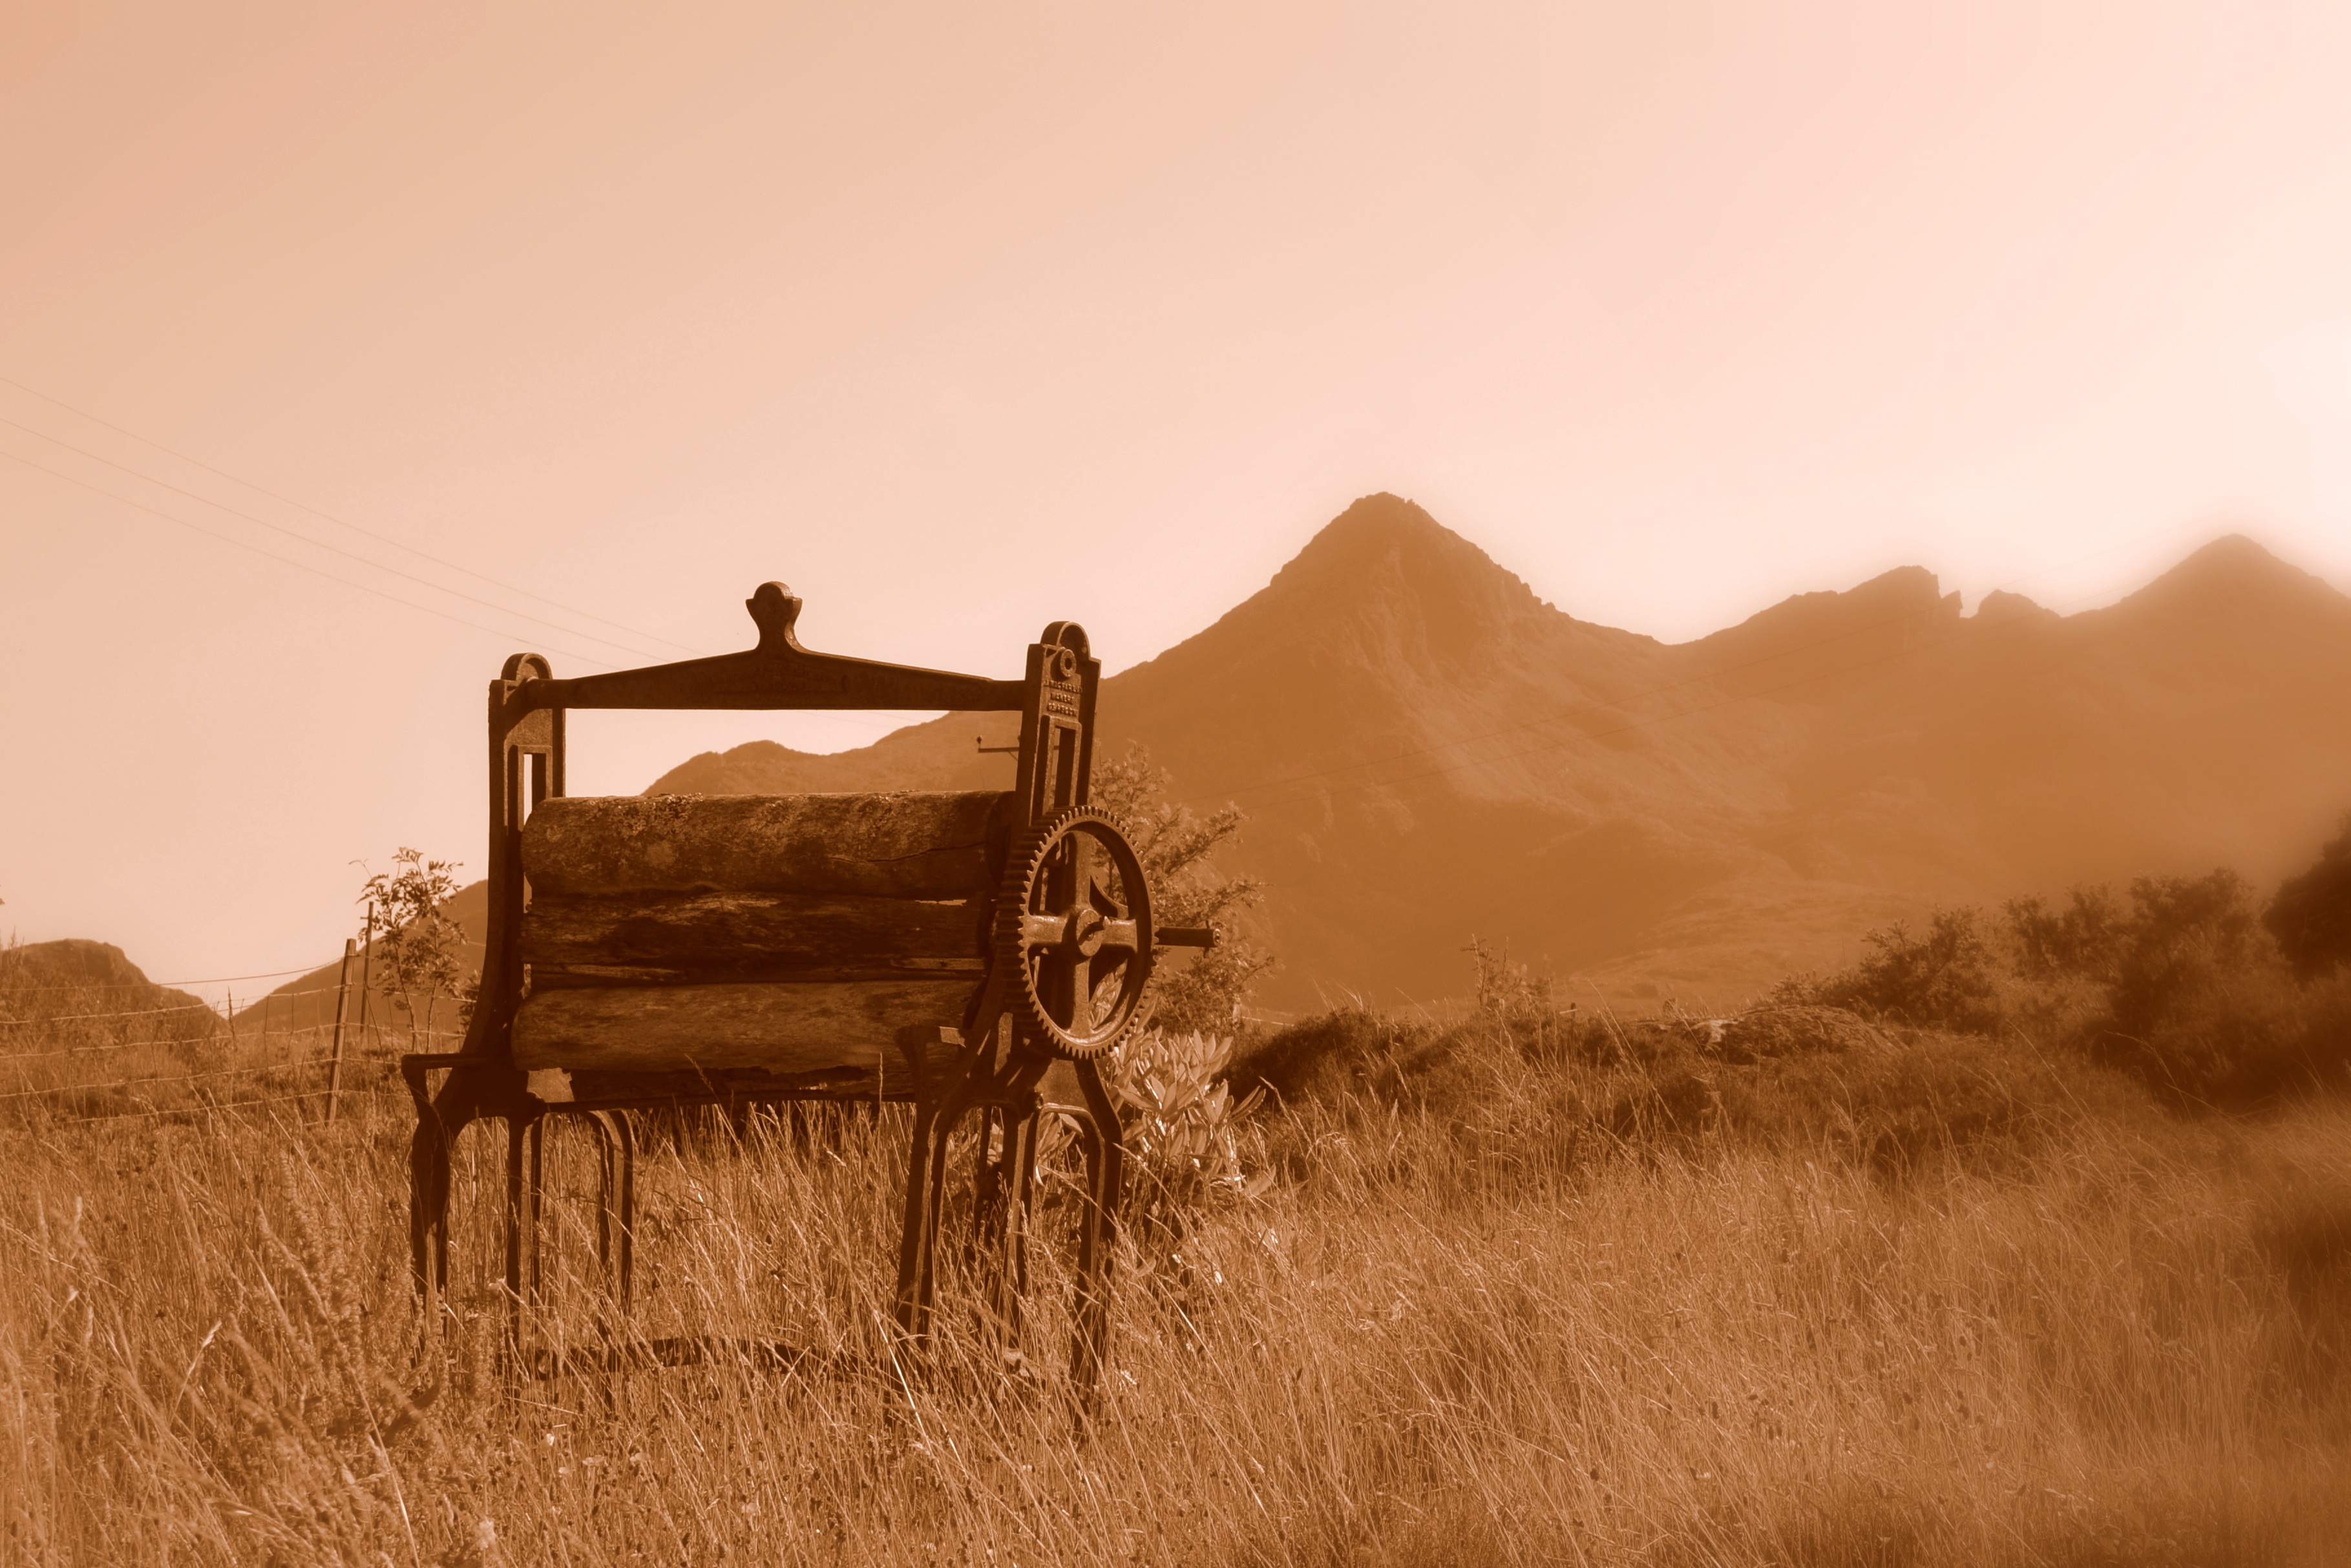
landscape, water, nature, rock, sky, field, prairie, morning, desert, summer, vehicle, castle, nostalgia, blue, agriculture, england, clouds, mountains, scotland, mirroring, kilt, atmospheric, clouded sky, rural area, highlands and islands, loch ness, nessie, natural environment, atmospheric phenomenon, grass family